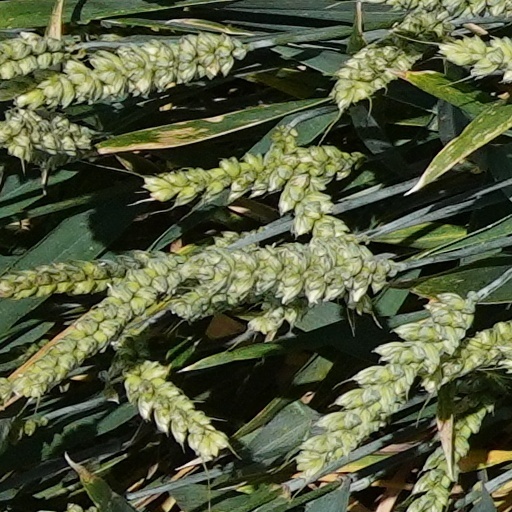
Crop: wheat